Chaim Weizmann

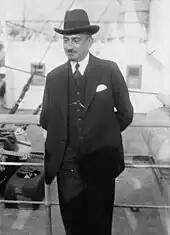
Weizmann in 1900

Chaim Weizmann was born in the village of Motal, located in what is now Belarus and at that time was part of the Russian Empire in 1874. He was the third of 15 children born to Oizer and Rachel (Czemerinsky) Weizmann. His father was a timber merchant. From ages four to eleven, he attended a traditional cheder, or Jewish religious primary school, where he also studied Hebrew. At the age of 11, he entered high school in Pinsk, where he displayed a talent for science, especially chemistry. While in Pinsk, he became active in the Hovevei Zion movement. He graduated with honors in 1892.